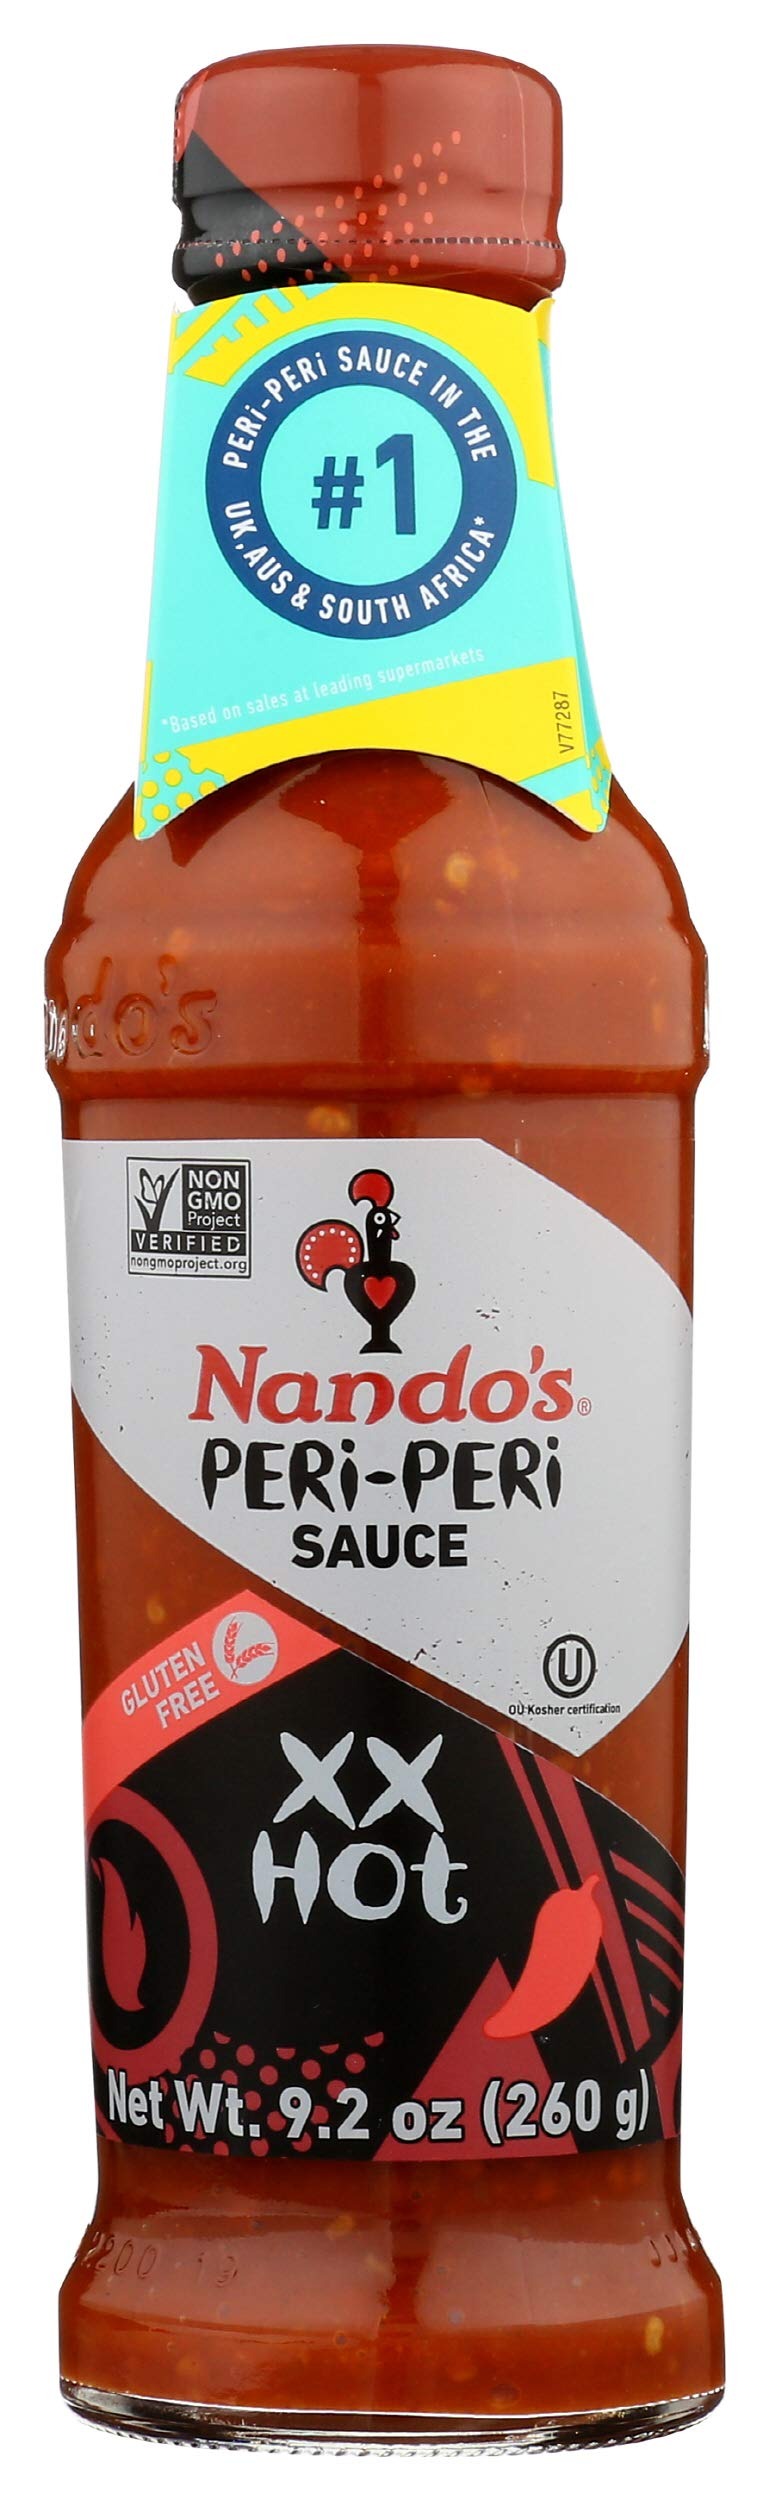
Item Name: Nando's Peri-Peri Sauce, Extra Hot, 9.1 oz
Bullet Point 1: No hydrogenated fats or high fructose corn syrup allowed in any food
Bullet Point 2: No bleached or bromated flour
Product Description: nandos-peri-peri-sauce-x-x-hot-large-bottle-kosher-260g
Value: 9.0
Unit: Fl Oz

Price: 8.5